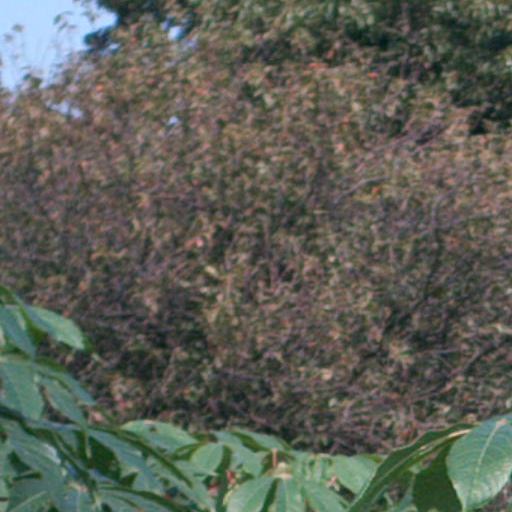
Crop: cassava